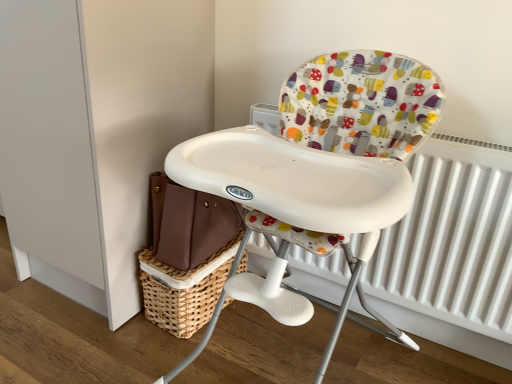
Question: From a real-world perspective, can you find a vacant location below white plastic highchair at center? Please provide its 2D coordinates.
Answer: [(0.540, 0.970)]